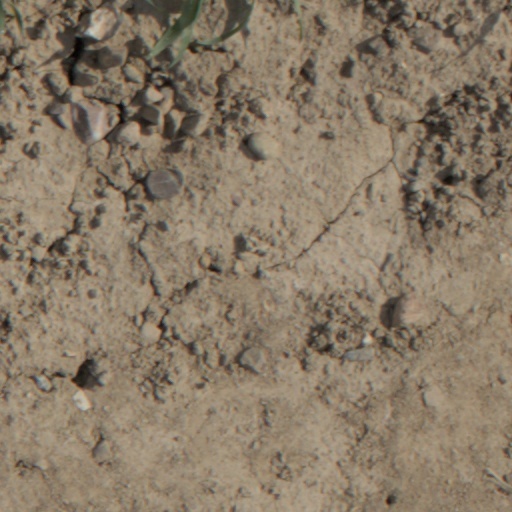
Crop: wheat